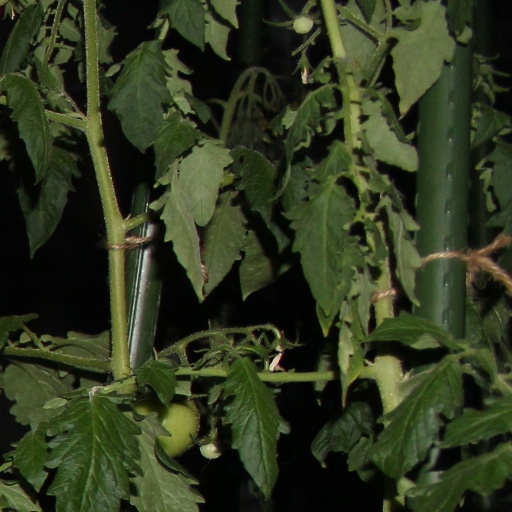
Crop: tomato